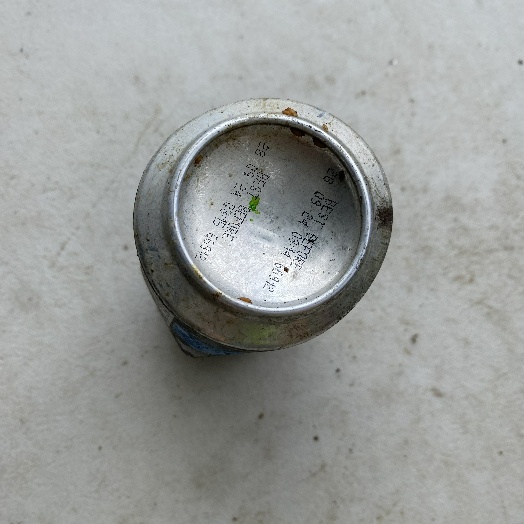
Label: Metal